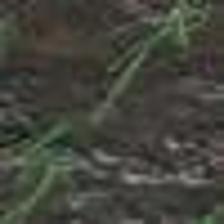
Label: clustered